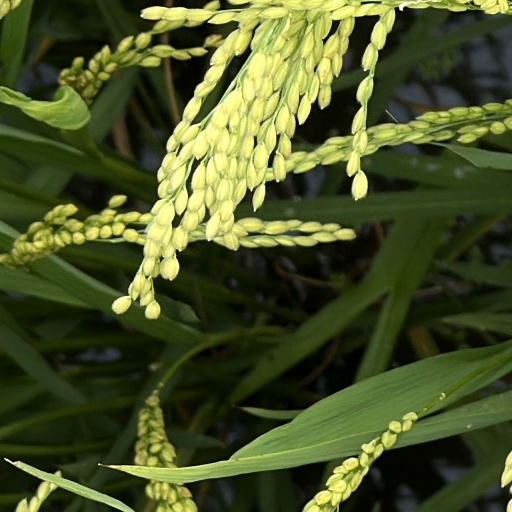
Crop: rice